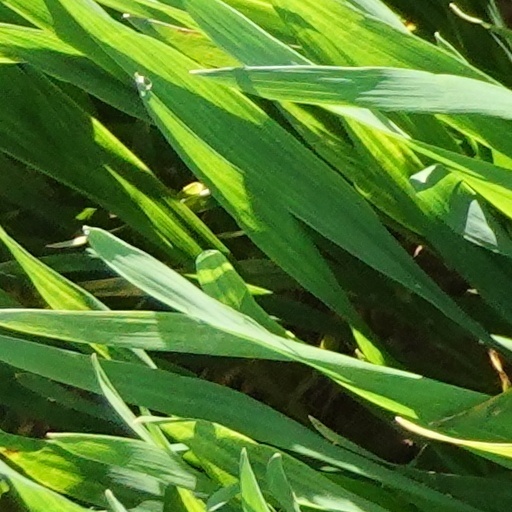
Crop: wheat